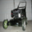
Label: lawn_mower